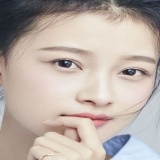
diễn viên Tôn Di